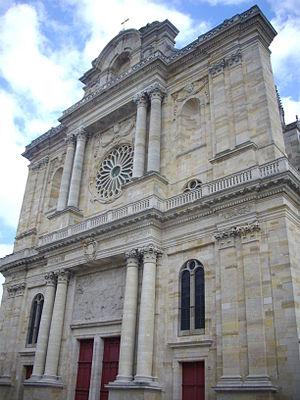
Cathédrale Saint-Étienne de Châlons-en-Champagne (Marne, France), façade sur la place Saint-Étienne
La cathédrale Saint-Étienne de Châlons est une cathédrale catholique située à Châlons-en-Champagne dans le département français de la Marne en région Grand Est, et dédiée à saint Étienne.